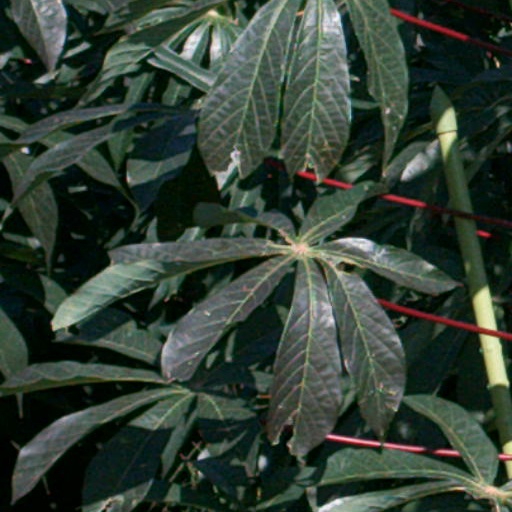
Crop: cassava